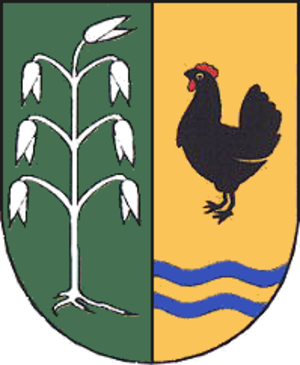
Sülzfeld est une municipalité allemande du land de Thuringe, dans l'arrondissement de Schmalkalden-Meiningen, au centre de l'Allemagne. En 2015, sa population est de 913 habitants.